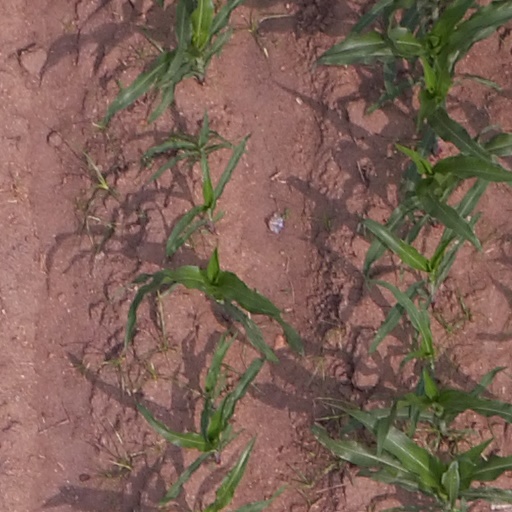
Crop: maize; corn